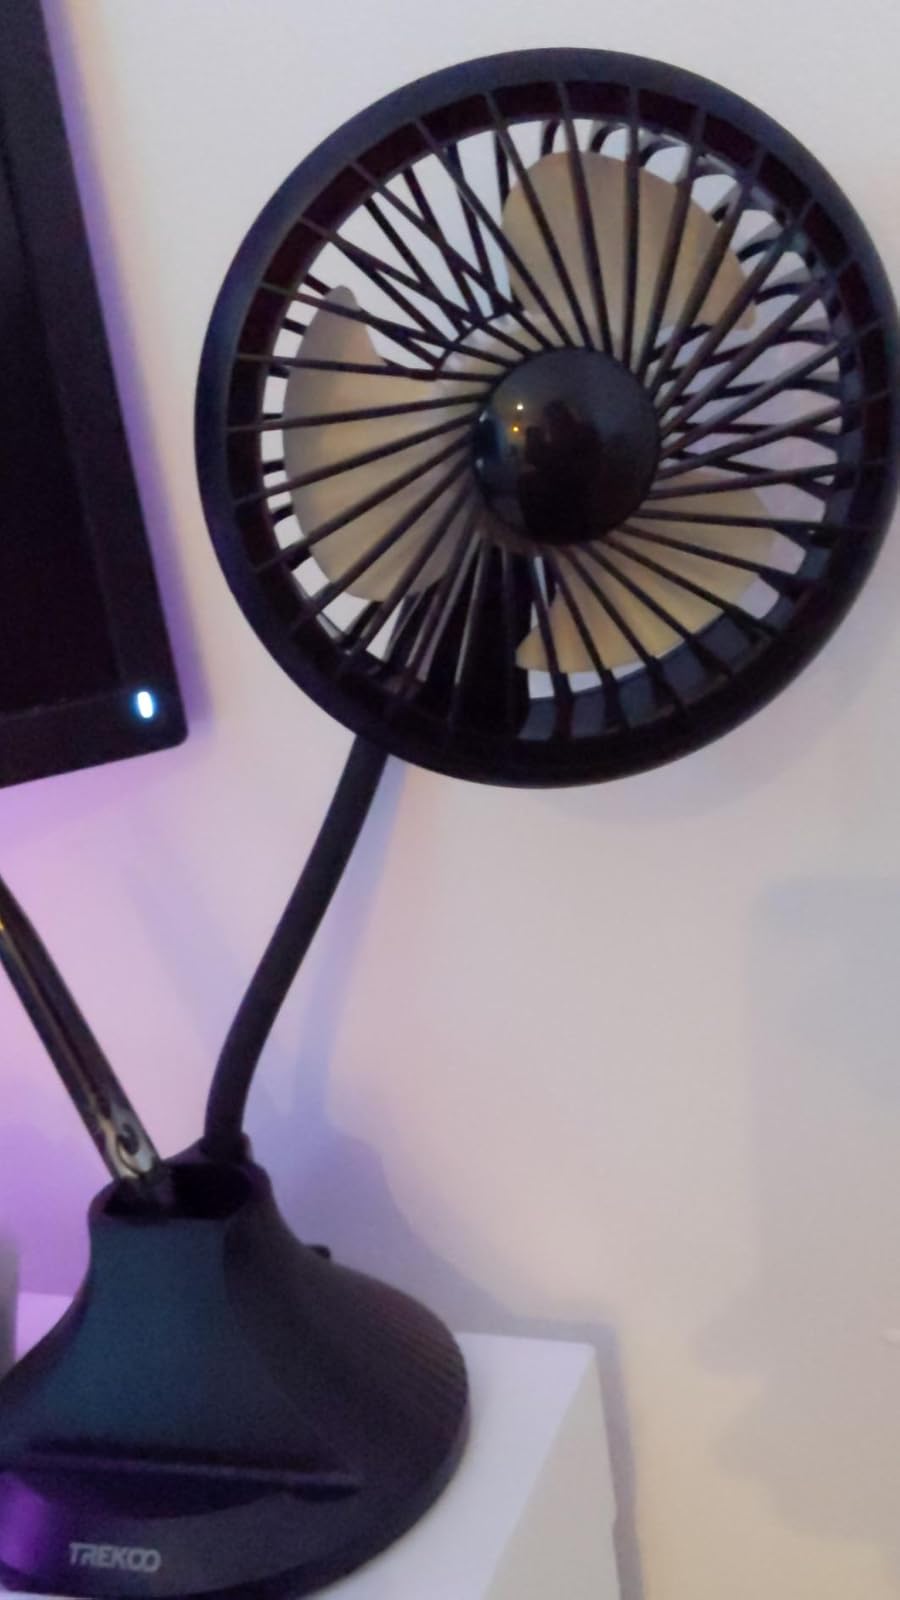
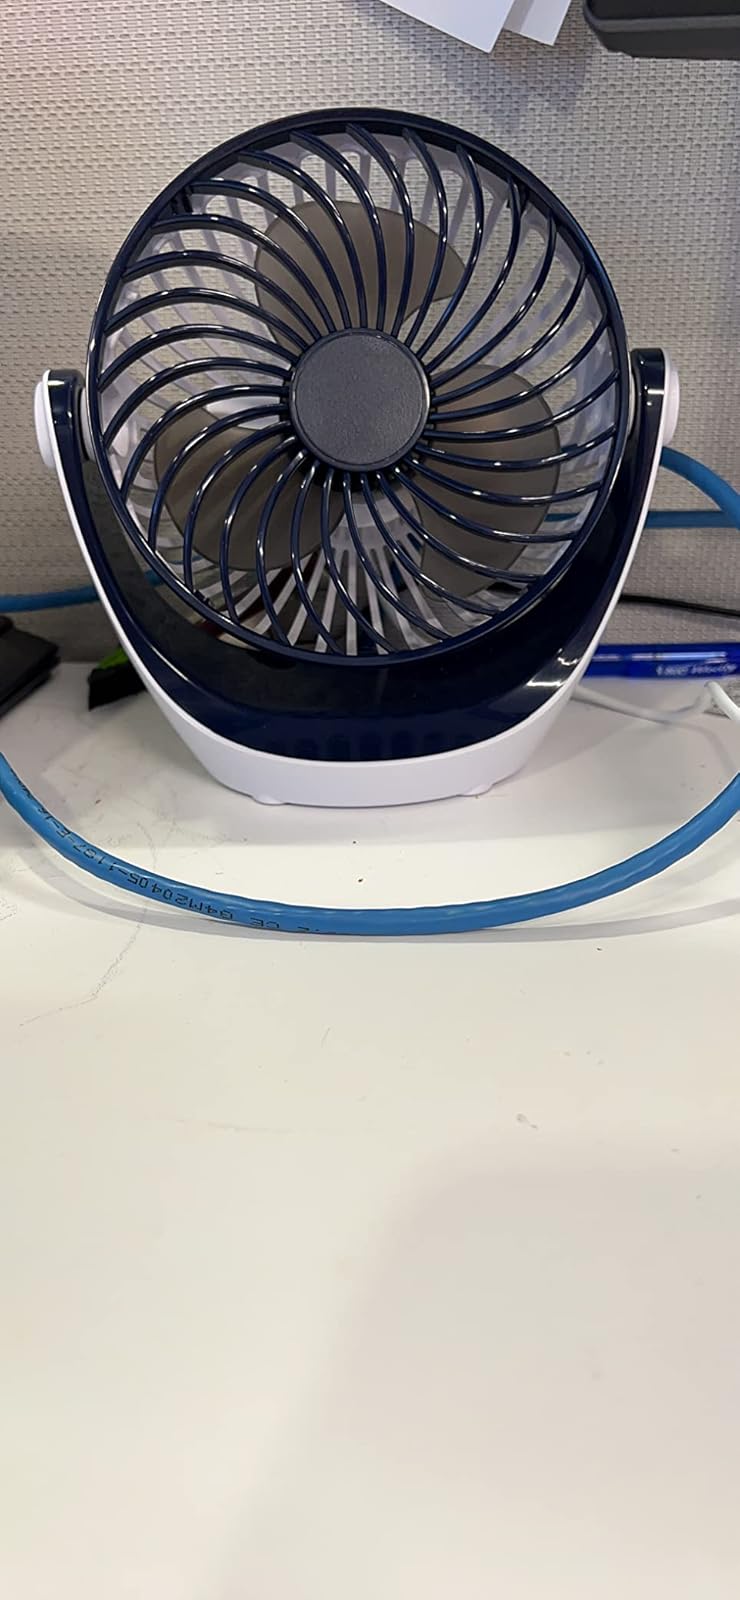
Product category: fan
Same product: no